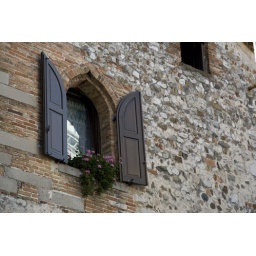
A window in the castle of Udine